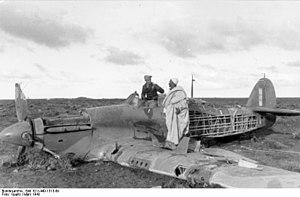
Hans-Joachim Marseille, né le 13 décembre 1919 à Berlin et mort le 30 septembre 1942 vers Sidi-Abd-el-Rahman, est un pilote de chasse allemand, as de l'aviation durant la Seconde Guerre mondiale.